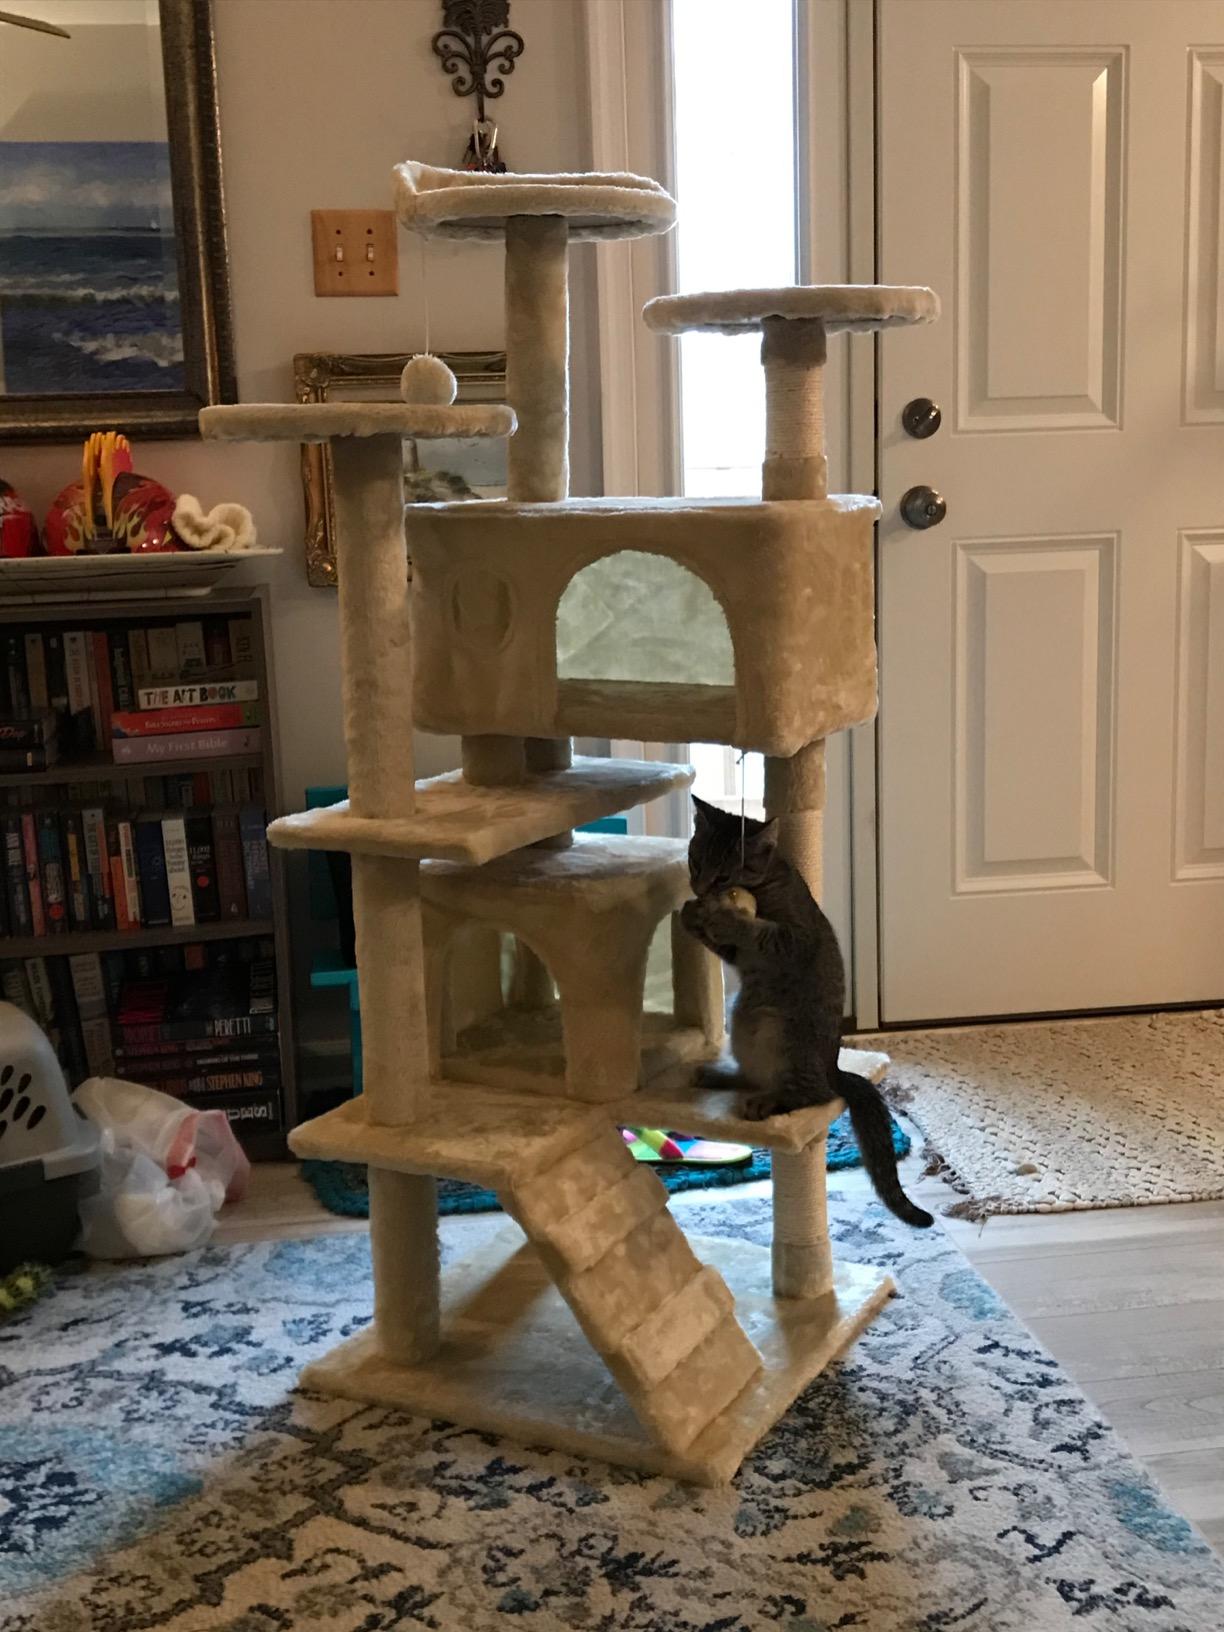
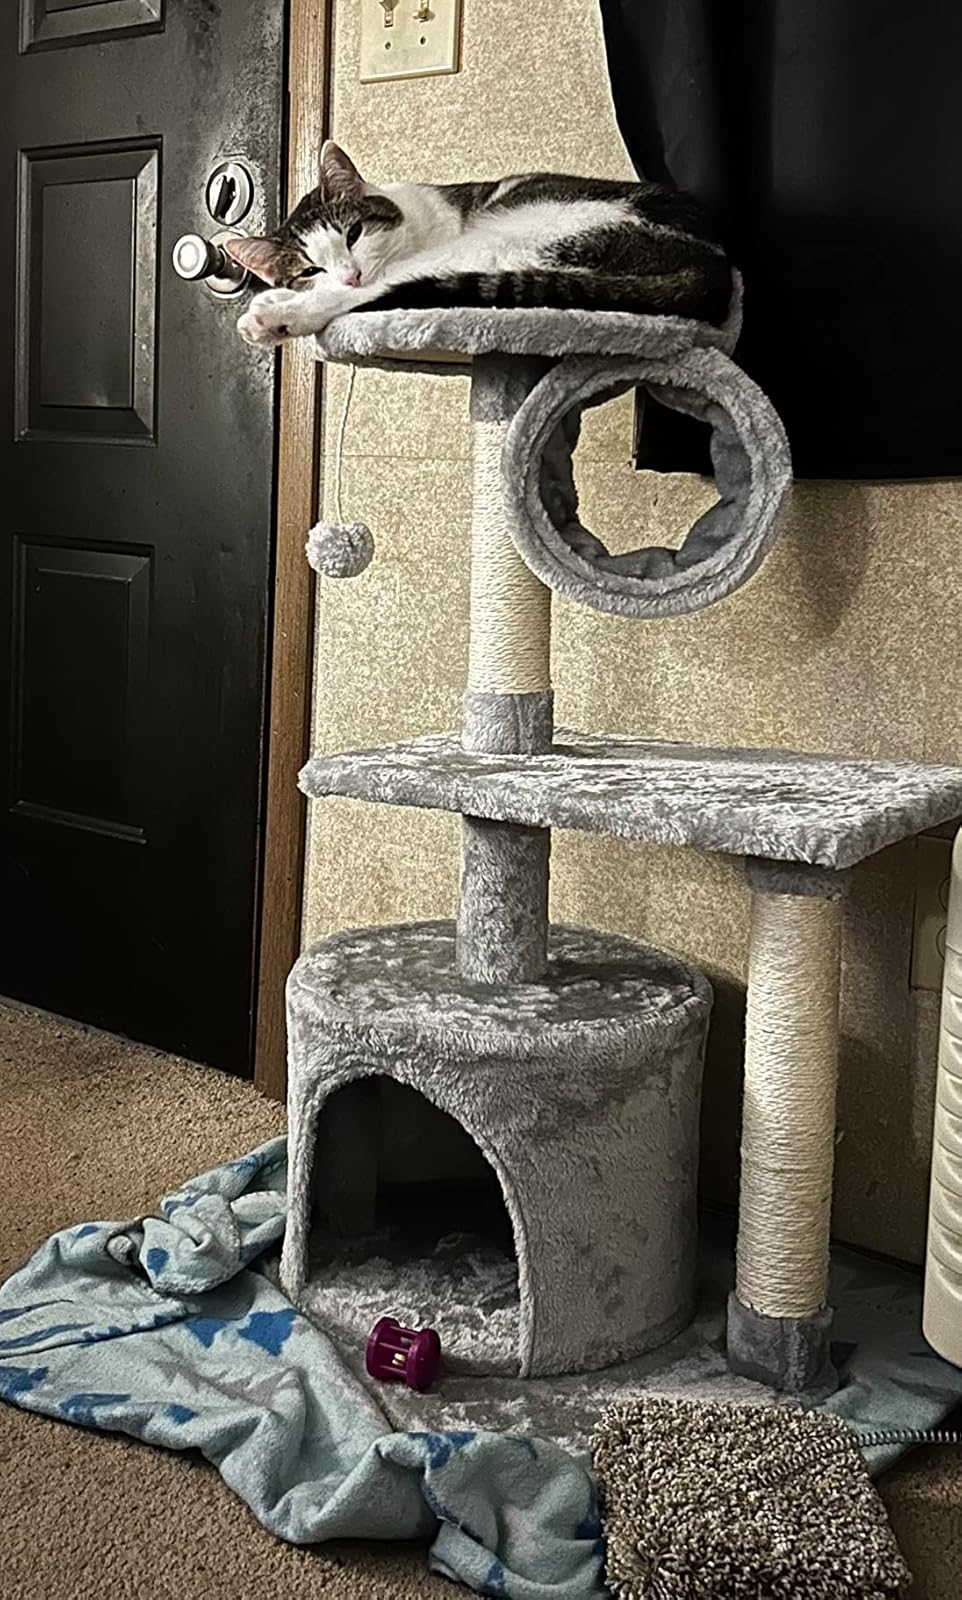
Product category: items_cat tree
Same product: no